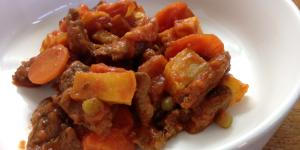
ternera a la jardinera